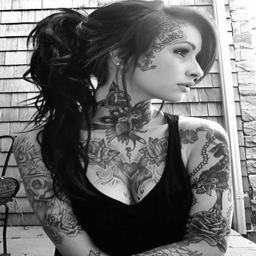
usually not a fan of this many tattoos on a female , but she is gorgeous .